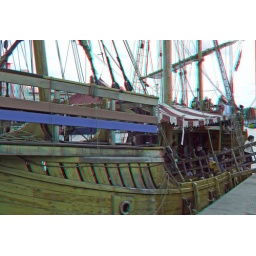
Bristol Harbour The Mathew in anaglyphic 3D red cyan glasses to view